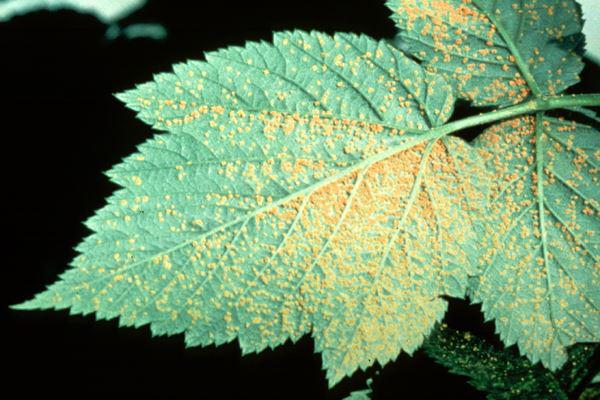
Plant: Raspberry
Disease: raspberry yellow rust